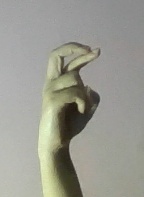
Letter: zay